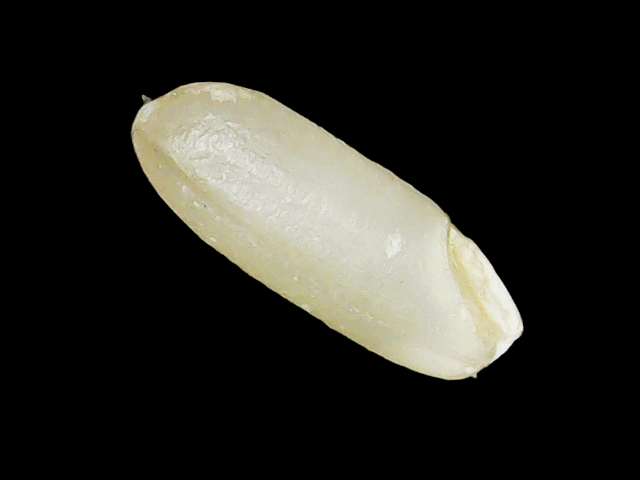
Rice variety: Binadhan23